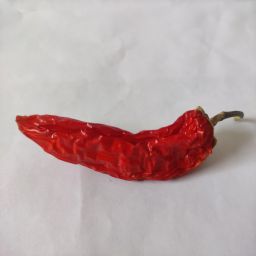
Crop: New Mexico Green Chile
Quality: Dried